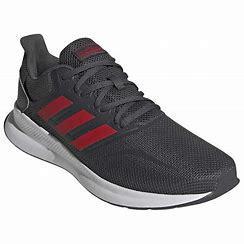
Brand: Adidas
Model: Runfalcon